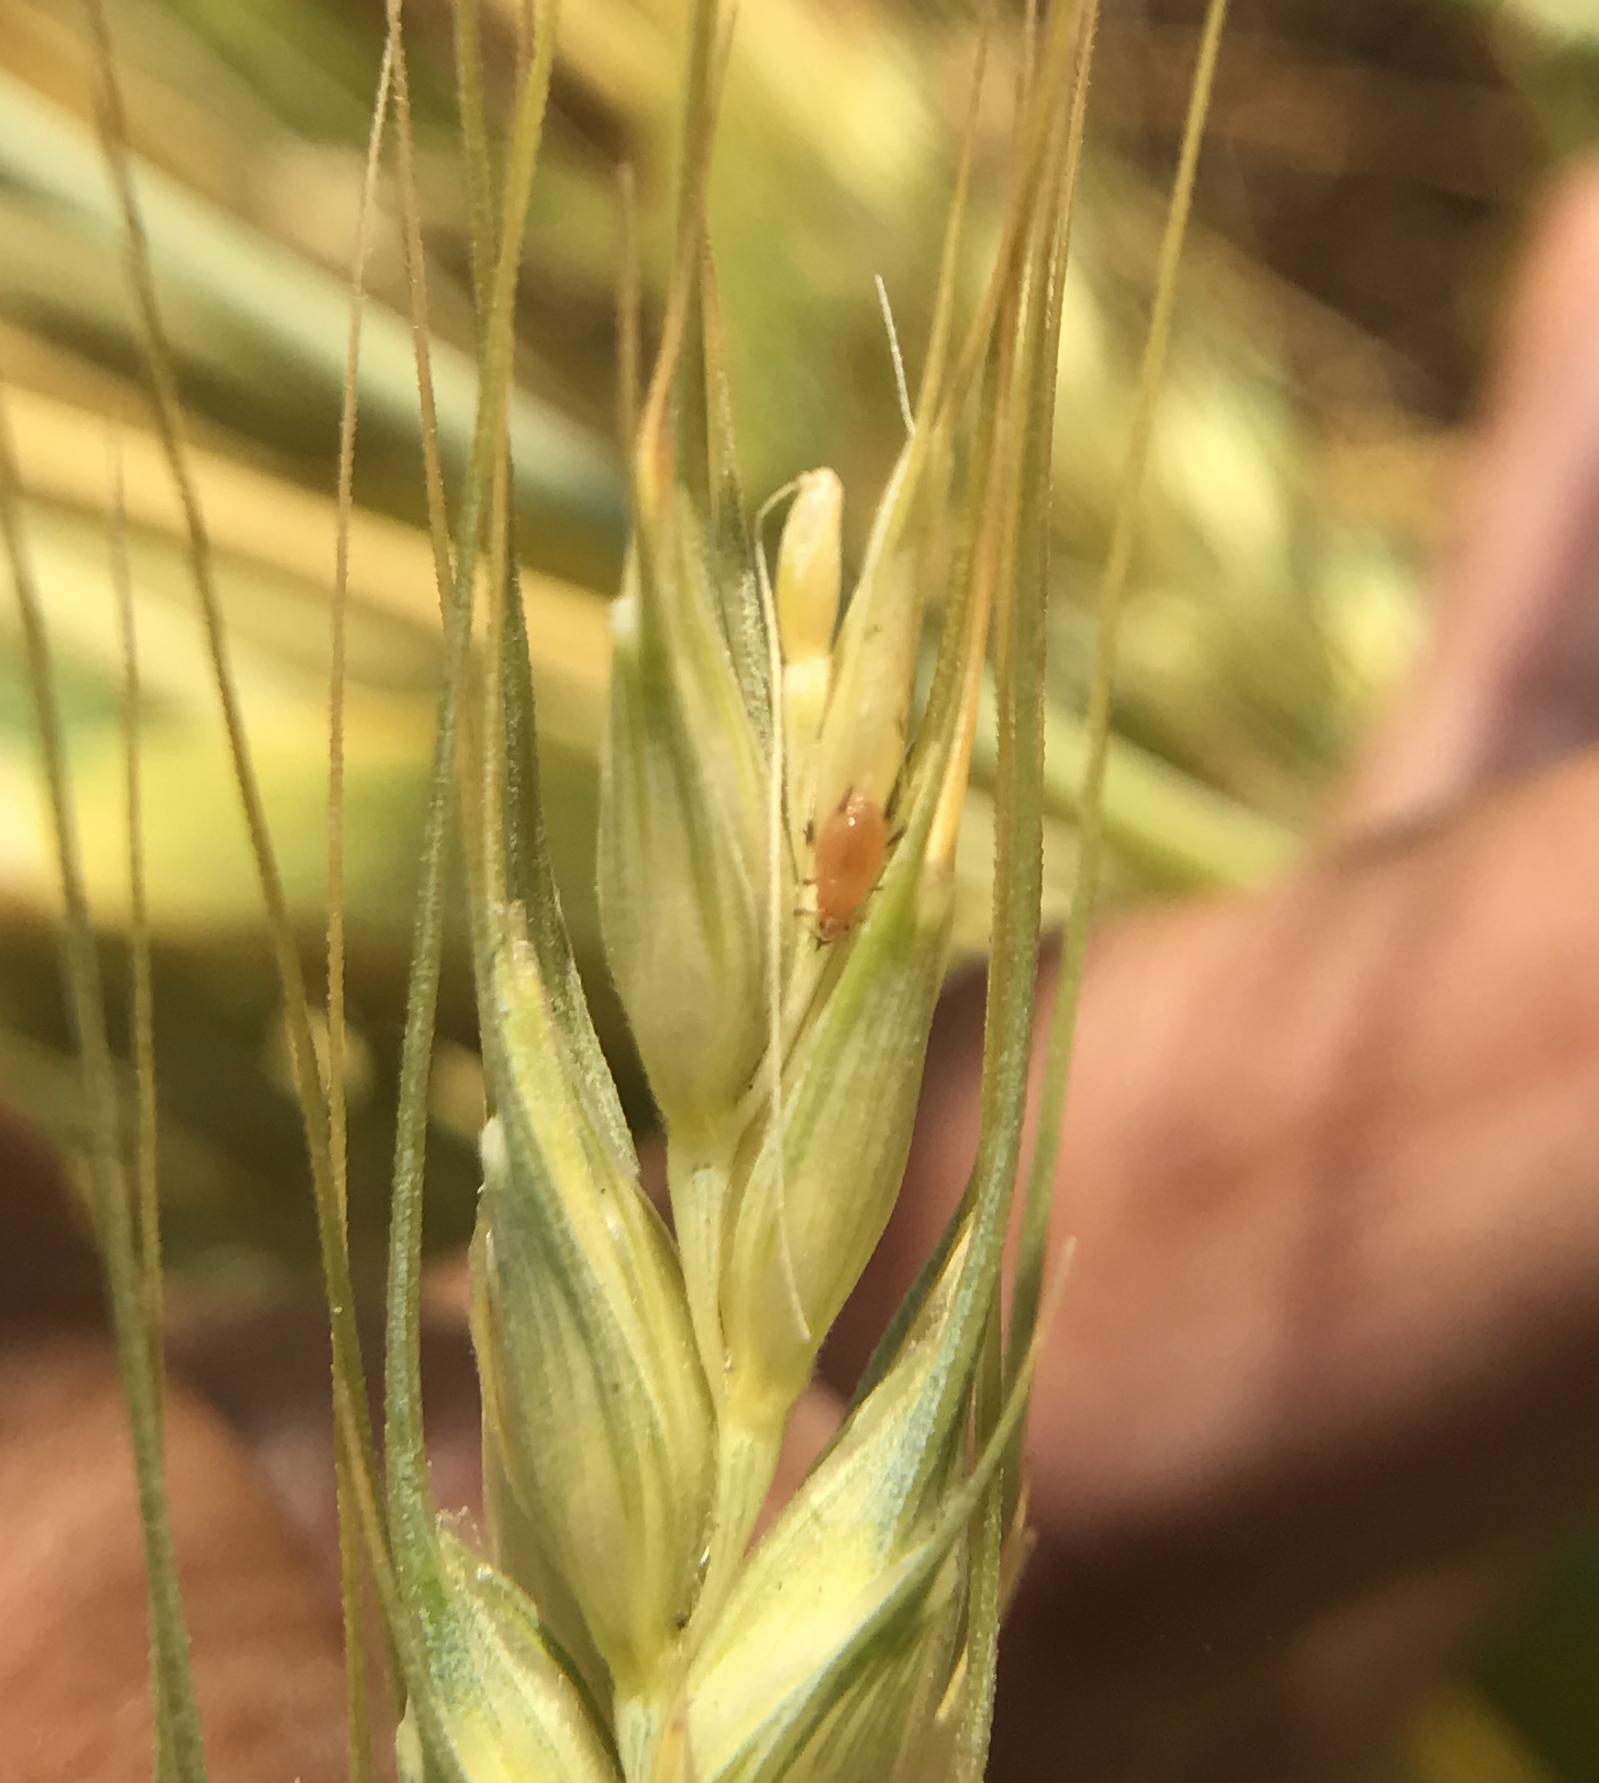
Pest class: english_grain_aphid